Roku

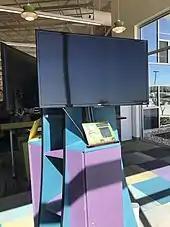
A TCL Roku TV

Roku announced its first branded smart TV and it was released in late 2014. These TVs are manufactured by companies like TCL, LG, Westinghouse, Philips, and Hisense, and use the Roku user interface as the "brain" of the TV. Roku TVs are updated just like the streaming devices. More recent models also integrate a set of features for use with over-the-air TV signals, including a program guide that provides information for shows and movies available on local antenna broadcast TV, as well as where that content is available to stream, and the ability to pause live TV (although the feature requires a USB hard drive with at least 16GB storage).